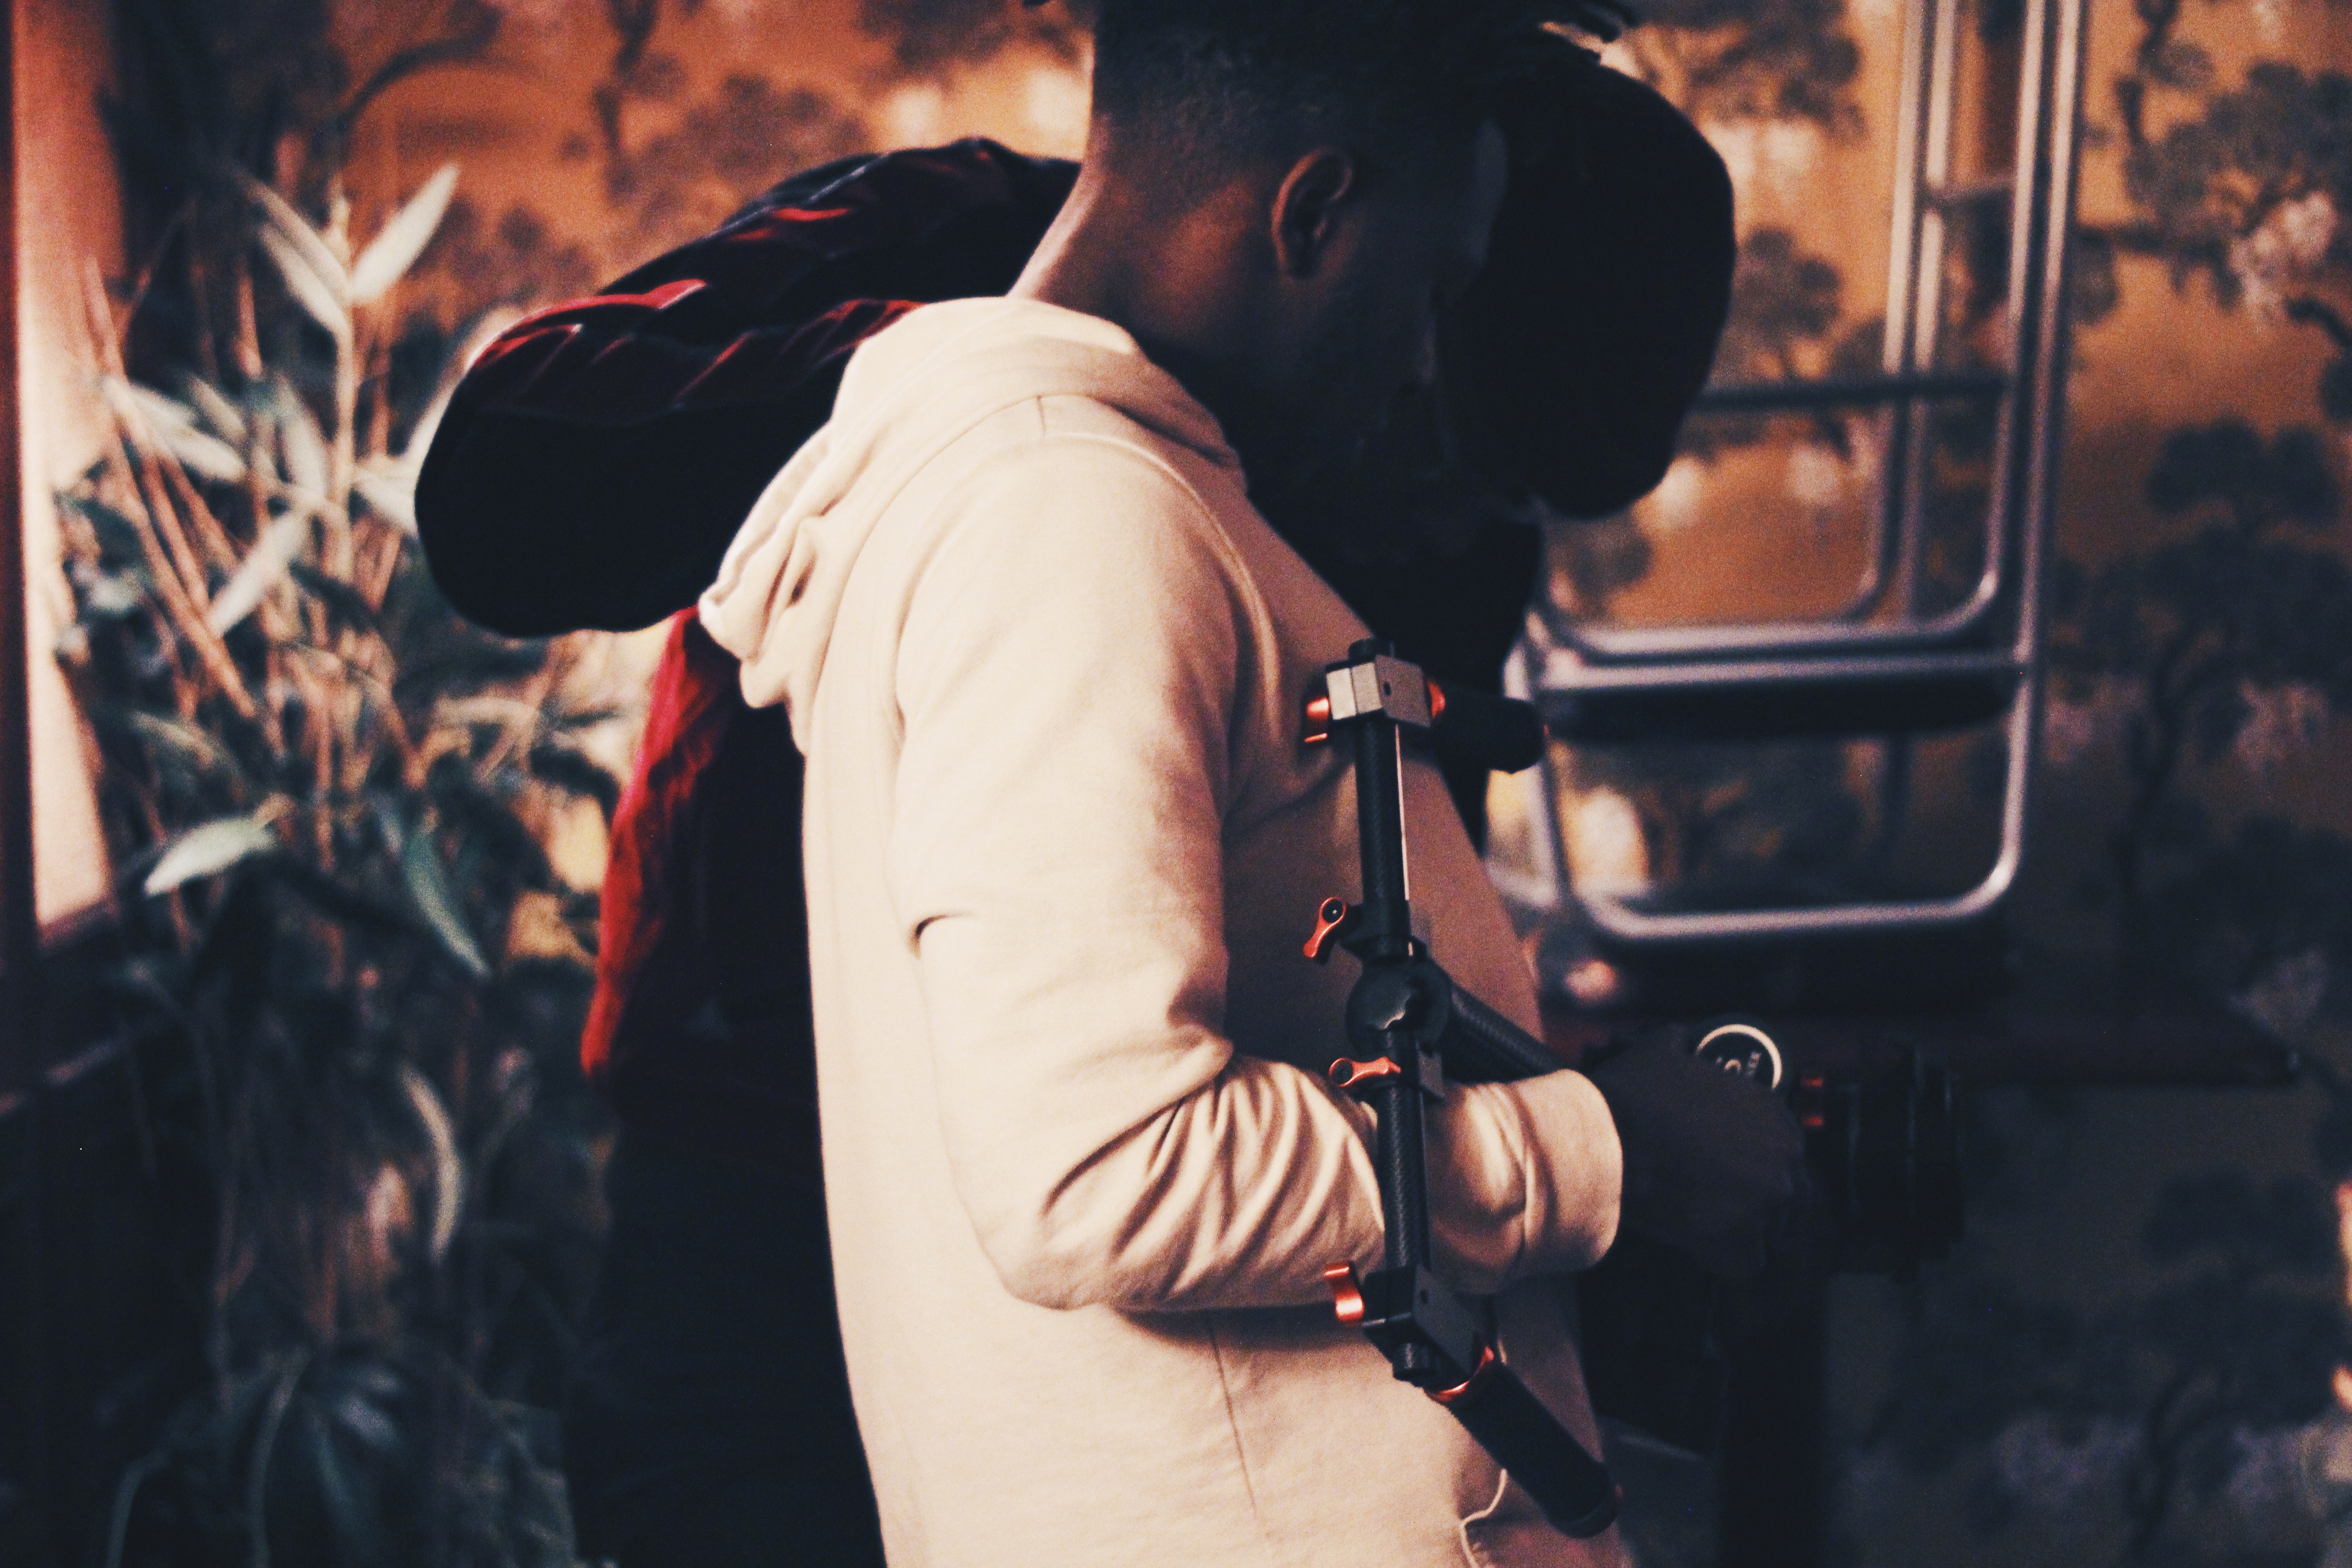
fashion, photograph, interaction